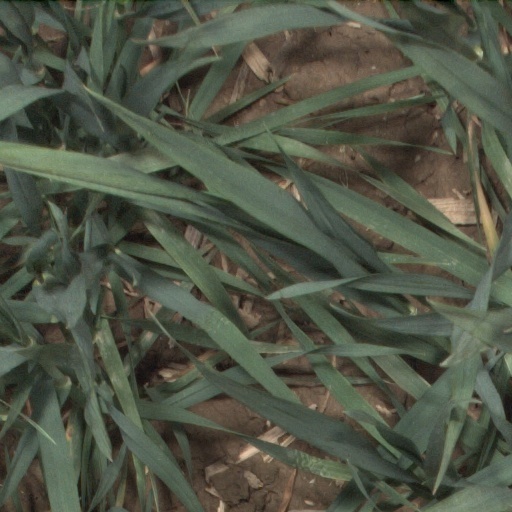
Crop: wheat